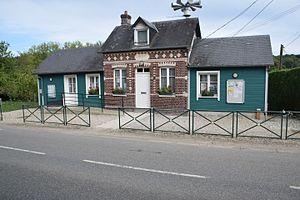
Mairie
est une commune française située dans le département de la Seine-Maritime en région Normandie.